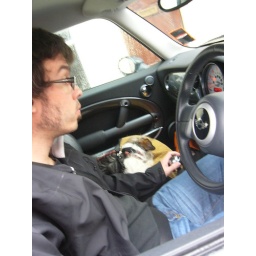
dog and me running some errands in mo the mini